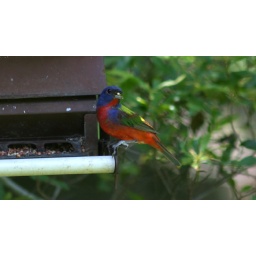
Bill M. spent the early morning cleaning the glass in the front door and was rewarded with this photo op!